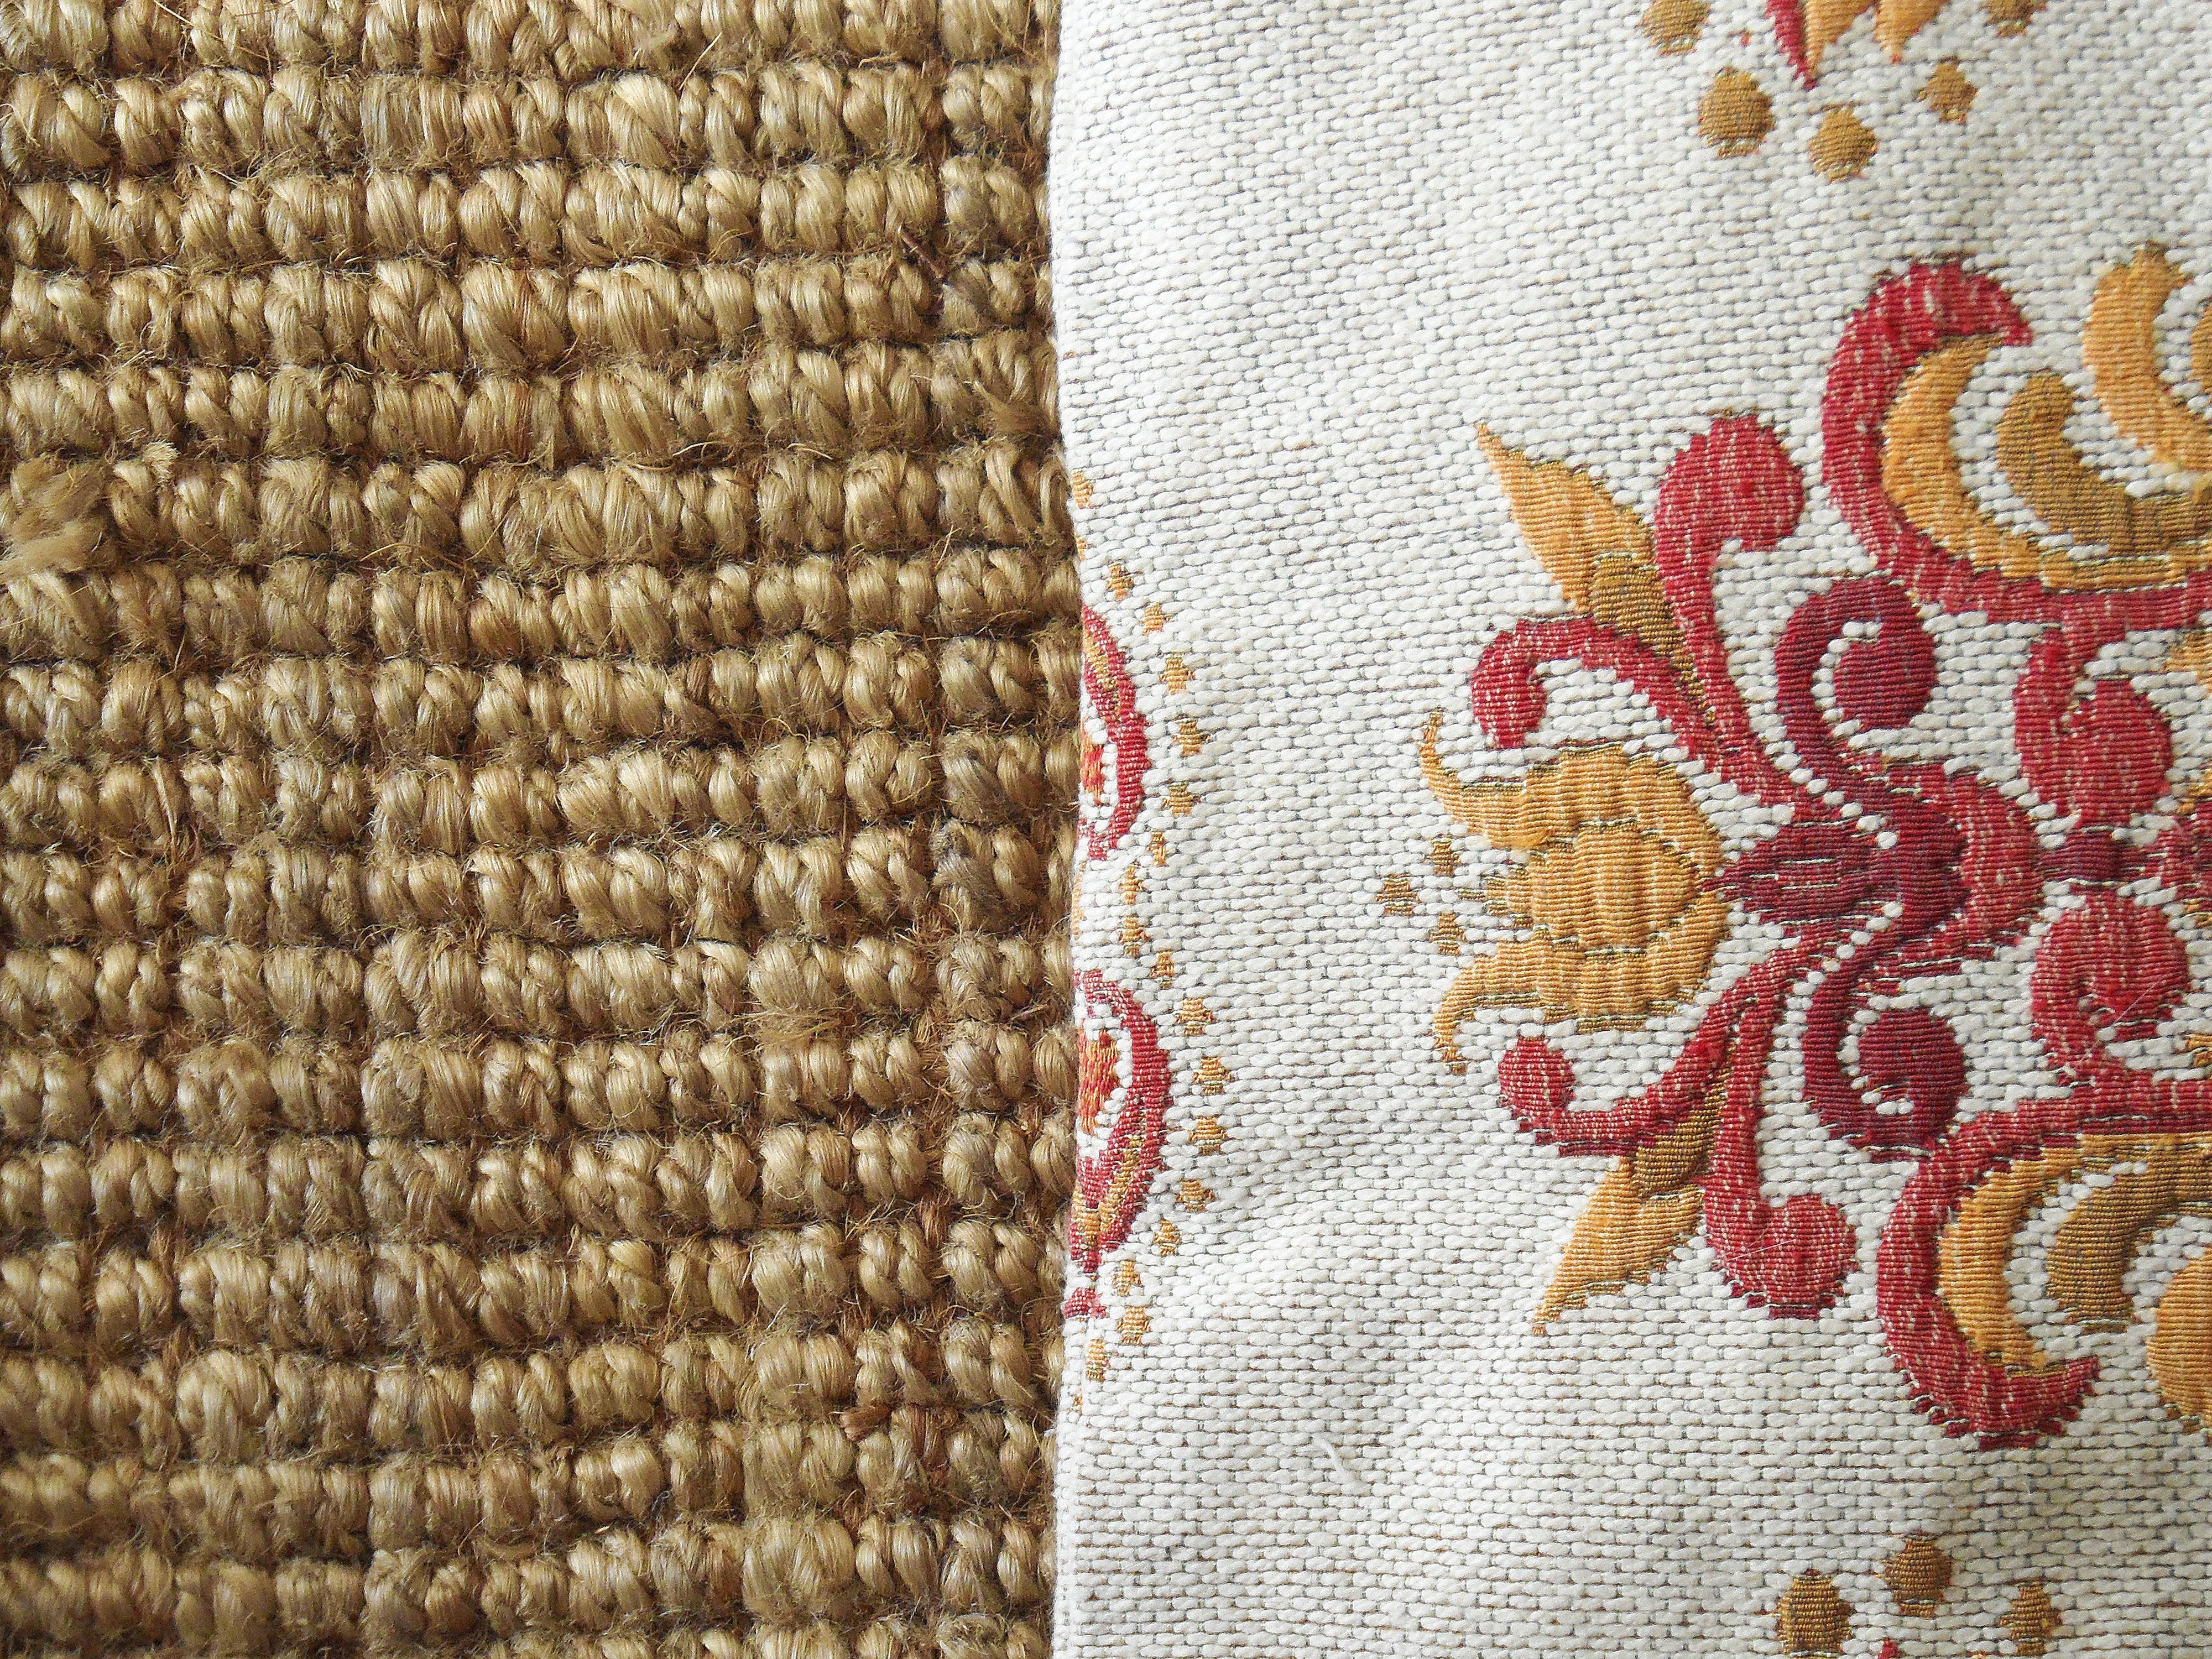
structure, pattern, pillow, material, crochet, textile, art, mat, background, design, carpet, tapestry, flooring, needlework